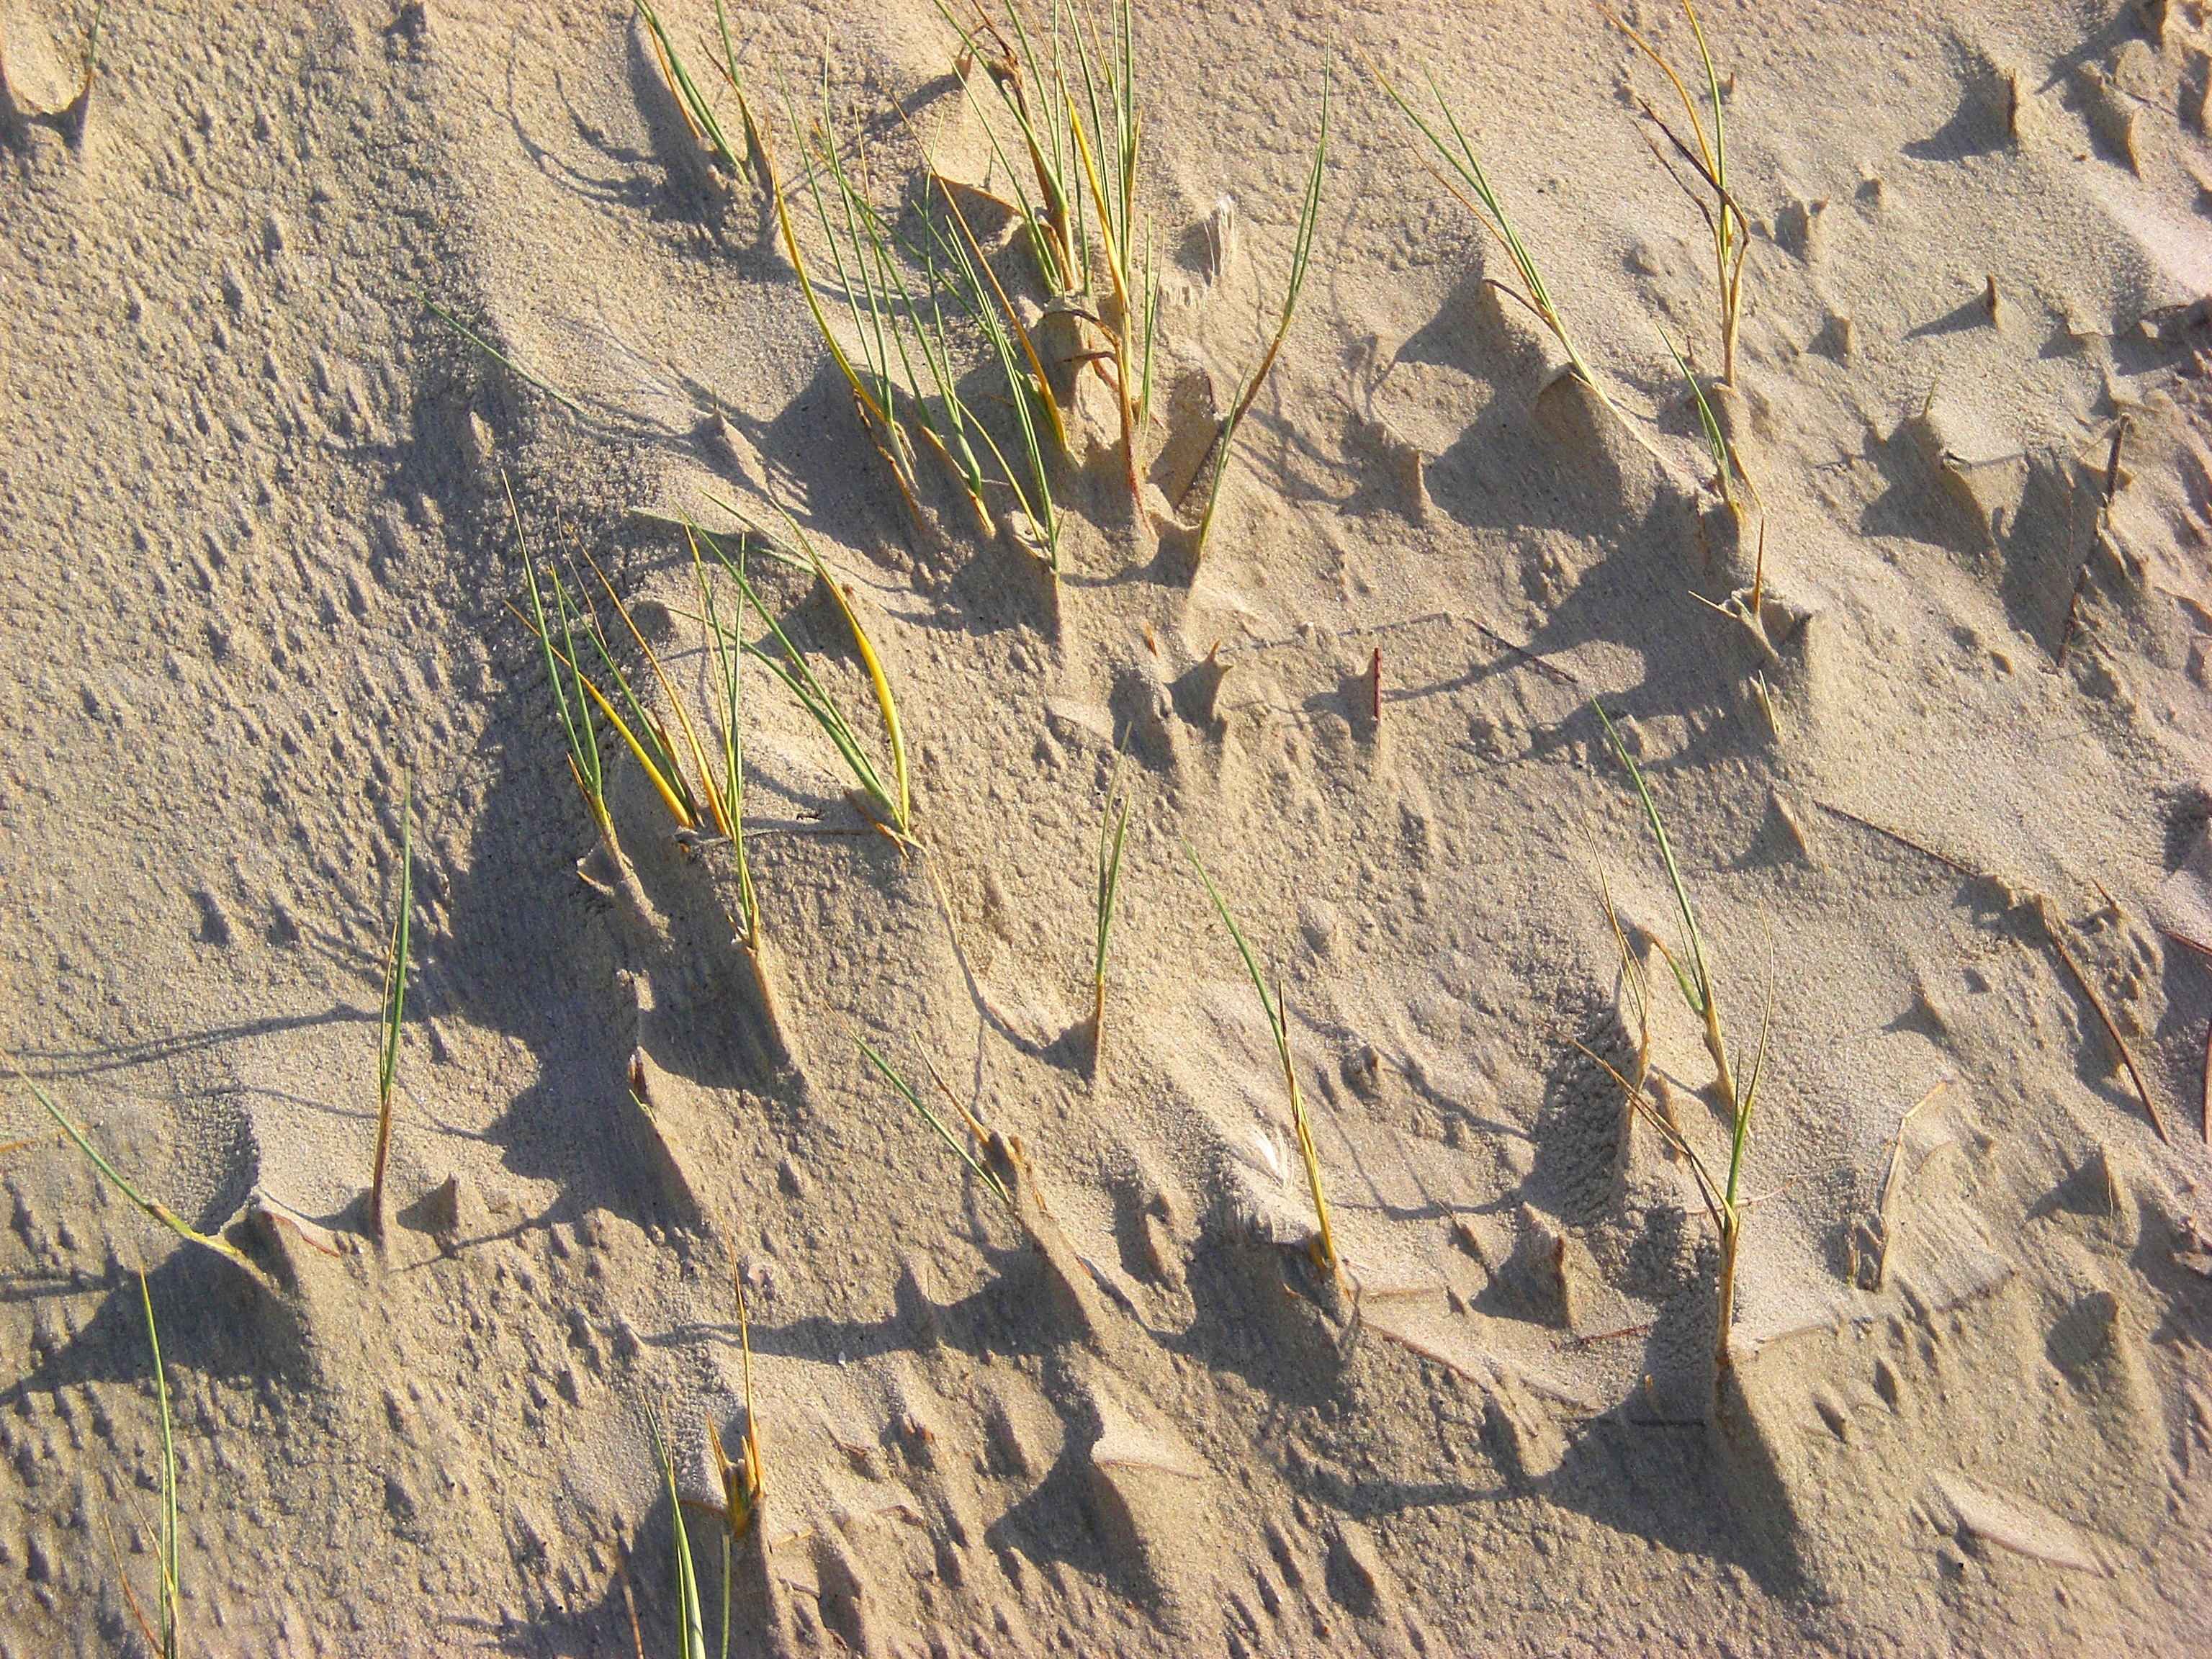
beach, coast, nature, grass, sand, rock, texture, wind, wall, soil, terrain, material, dunes, geology, badlands, sand beach, dune grass, ancient history